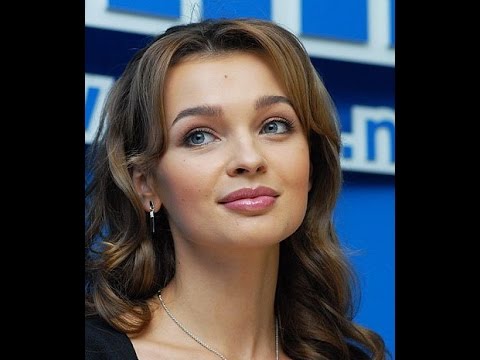
Label: Colored